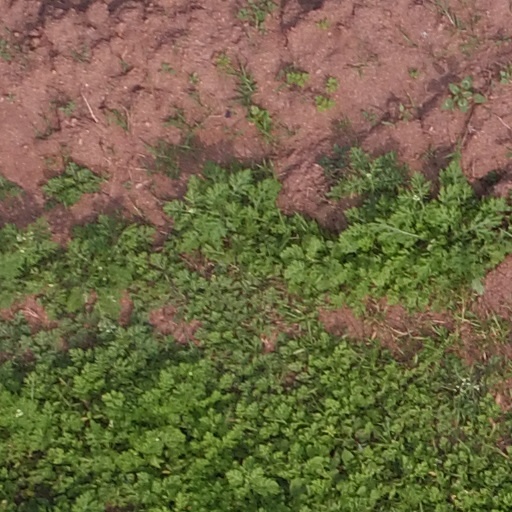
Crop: maize; corn